Neurogenic bowel dysfunction

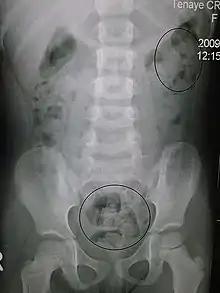
This image shows constipation in a young child as seen on X-ray.

In order to correctly manage neurogenic bowel dysfunction it is important to accurately diagnose it. This can be done by a variety of methods, the most commonly used would be taking a clinical history and carrying out physical examinations which may include: abdominal, neurological and rectal examinations. Patients may use the Bristol Stool Chart to help them describe and characterise the morphological features of their stool, this is useful as it gives an indication of the transit time. An objective method used to evaluate the motility of the colon and help with diagnosis is the colon transit time. Another helpful test to diagnose this condition may be an abdominal X-ray as this can show the distribution of feces and show any abnormalities with the colon, for example a megacolon.